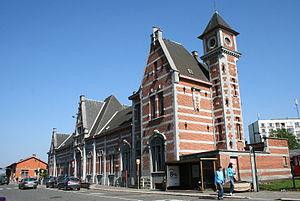
Soignies (Belgique), rue de la Station 96. – La gare (1891) – Architecte: Gédéon Bordiau.
La gare de Soignies est une gare ferroviaire belge de la ligne 96, de Bruxelles-Midi à Quévy. Elle est située à proximité du centre de la ville de Soignies dans la province de Hainaut en Région wallonne.
Soignies est une ville francophone de Belgique, située en Région wallonne, chef-lieu d'arrondissement en province de Hainaut. La ville de Soignies est une cité millénaire fondée au VIIᵉ siècle par Vincent Madelgaire. L'entité de Soignies est composée depuis la fusion des communes en 1977 des villages d'Horrues, de Naast, de Thieusies, de Casteau, de Neufvilles et de Chaussée-Notre-Dame-Louvignies. Soignies est considérée comme le centre européen de la pierre de taille.
Gédéon Bordiau, né à Neufvilles le 2 février 1832 et mort à Bruxelles le 23 janvier 1904, est un architecte belge.